68th Air Refueling Squadron

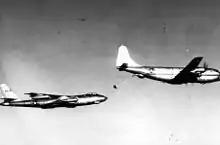
KC-97 refueling a B-47 bomber

The 68th Air Refueling Squadron was activated briefly in 1952 as a Strategic Air Command (SAC) air refueling squadron, but was apparently not manned before being inactivated seven weeks later. It was reactivated toward the end of 1953 at Lake Charles Air Force Base and equipped with Boeing KC-97 Stratofreighter aircraft to support the Boeing B-47 Stratojet medium bombers of the 68th Bombardment Wing. In September 1957, the squadron moved to Bunker Hill Air Force Base when SAC assumed responsibility for the base from Tactical Air Command. It was the first operational SAC unit at Bunker Hill.